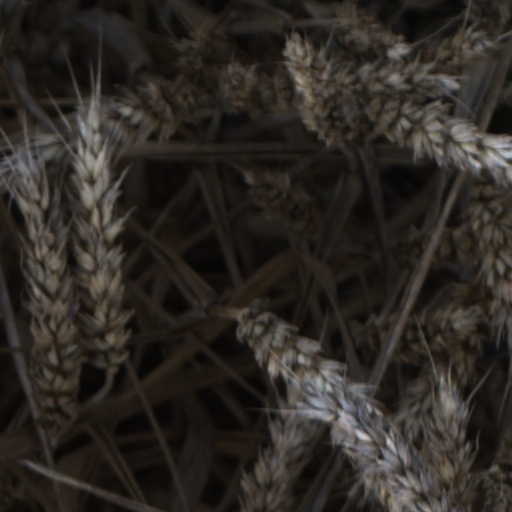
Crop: wheat